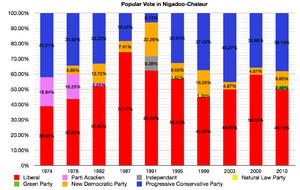
Restigouche-Chaleur est une circonscription électorale provinciale du Nouveau-Brunswick représentée à l'Assemblée législative depuis 1974.